Flora Bridges

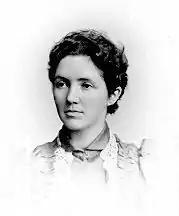
Flora Bridges, from a 1904 publication

Flora Bridges (February 8, 1859 – June 13, 1912) was an American college professor. She taught Greek and English at Mount Holyoke College, and was Dean of Women at Yankton College and Olivet College.